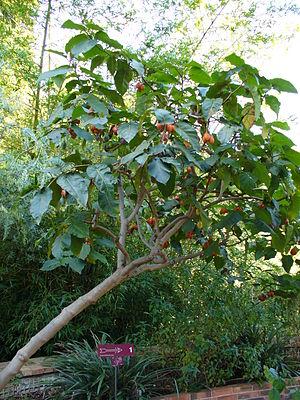
Tomate en arbre (Solanum betaceum) ou Tamarillo au jardin botanique du Val Rahmeh, Menton, France